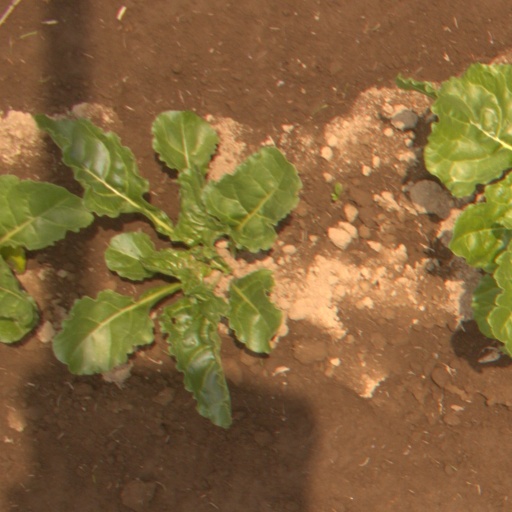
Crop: sugar beet